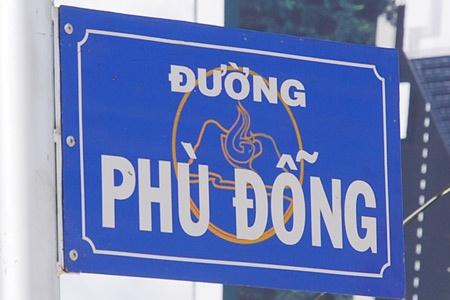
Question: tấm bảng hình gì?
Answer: hình chữ nhật